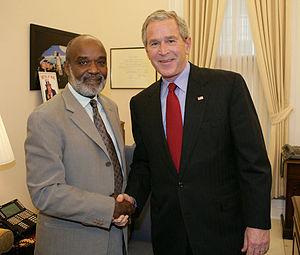
René Préval, né le 17 janvier 1943 à Port-au-Prince et mort le 3 mars 2017 à Pétion-Ville, est un homme d'État et agronome haïtien qui a exercé les fonctions de président de la République à deux reprises, de 1996 à 2001 et de 2006 à 2011. Il a également été premier ministre de février à octobre 1991.